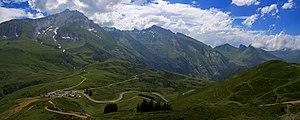
Massif du Gabizos depuis le col de Soulor.
Le massif du Gabizos est un massif de montagnes de la chaîne des Pyrénées situé à cheval sur le département des Pyrénées-Atlantiques en région Nouvelle-Aquitaine et le département des Hautes-Pyrénées en région Occitanie, en France. Il mesure 25 km de long pour 10 km de large, et culmine au pic des Taillades à 2 692 mètres.